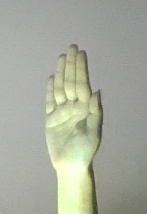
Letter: seen